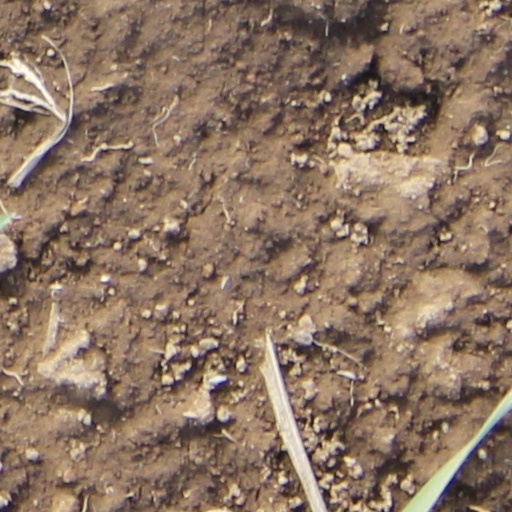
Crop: wheat